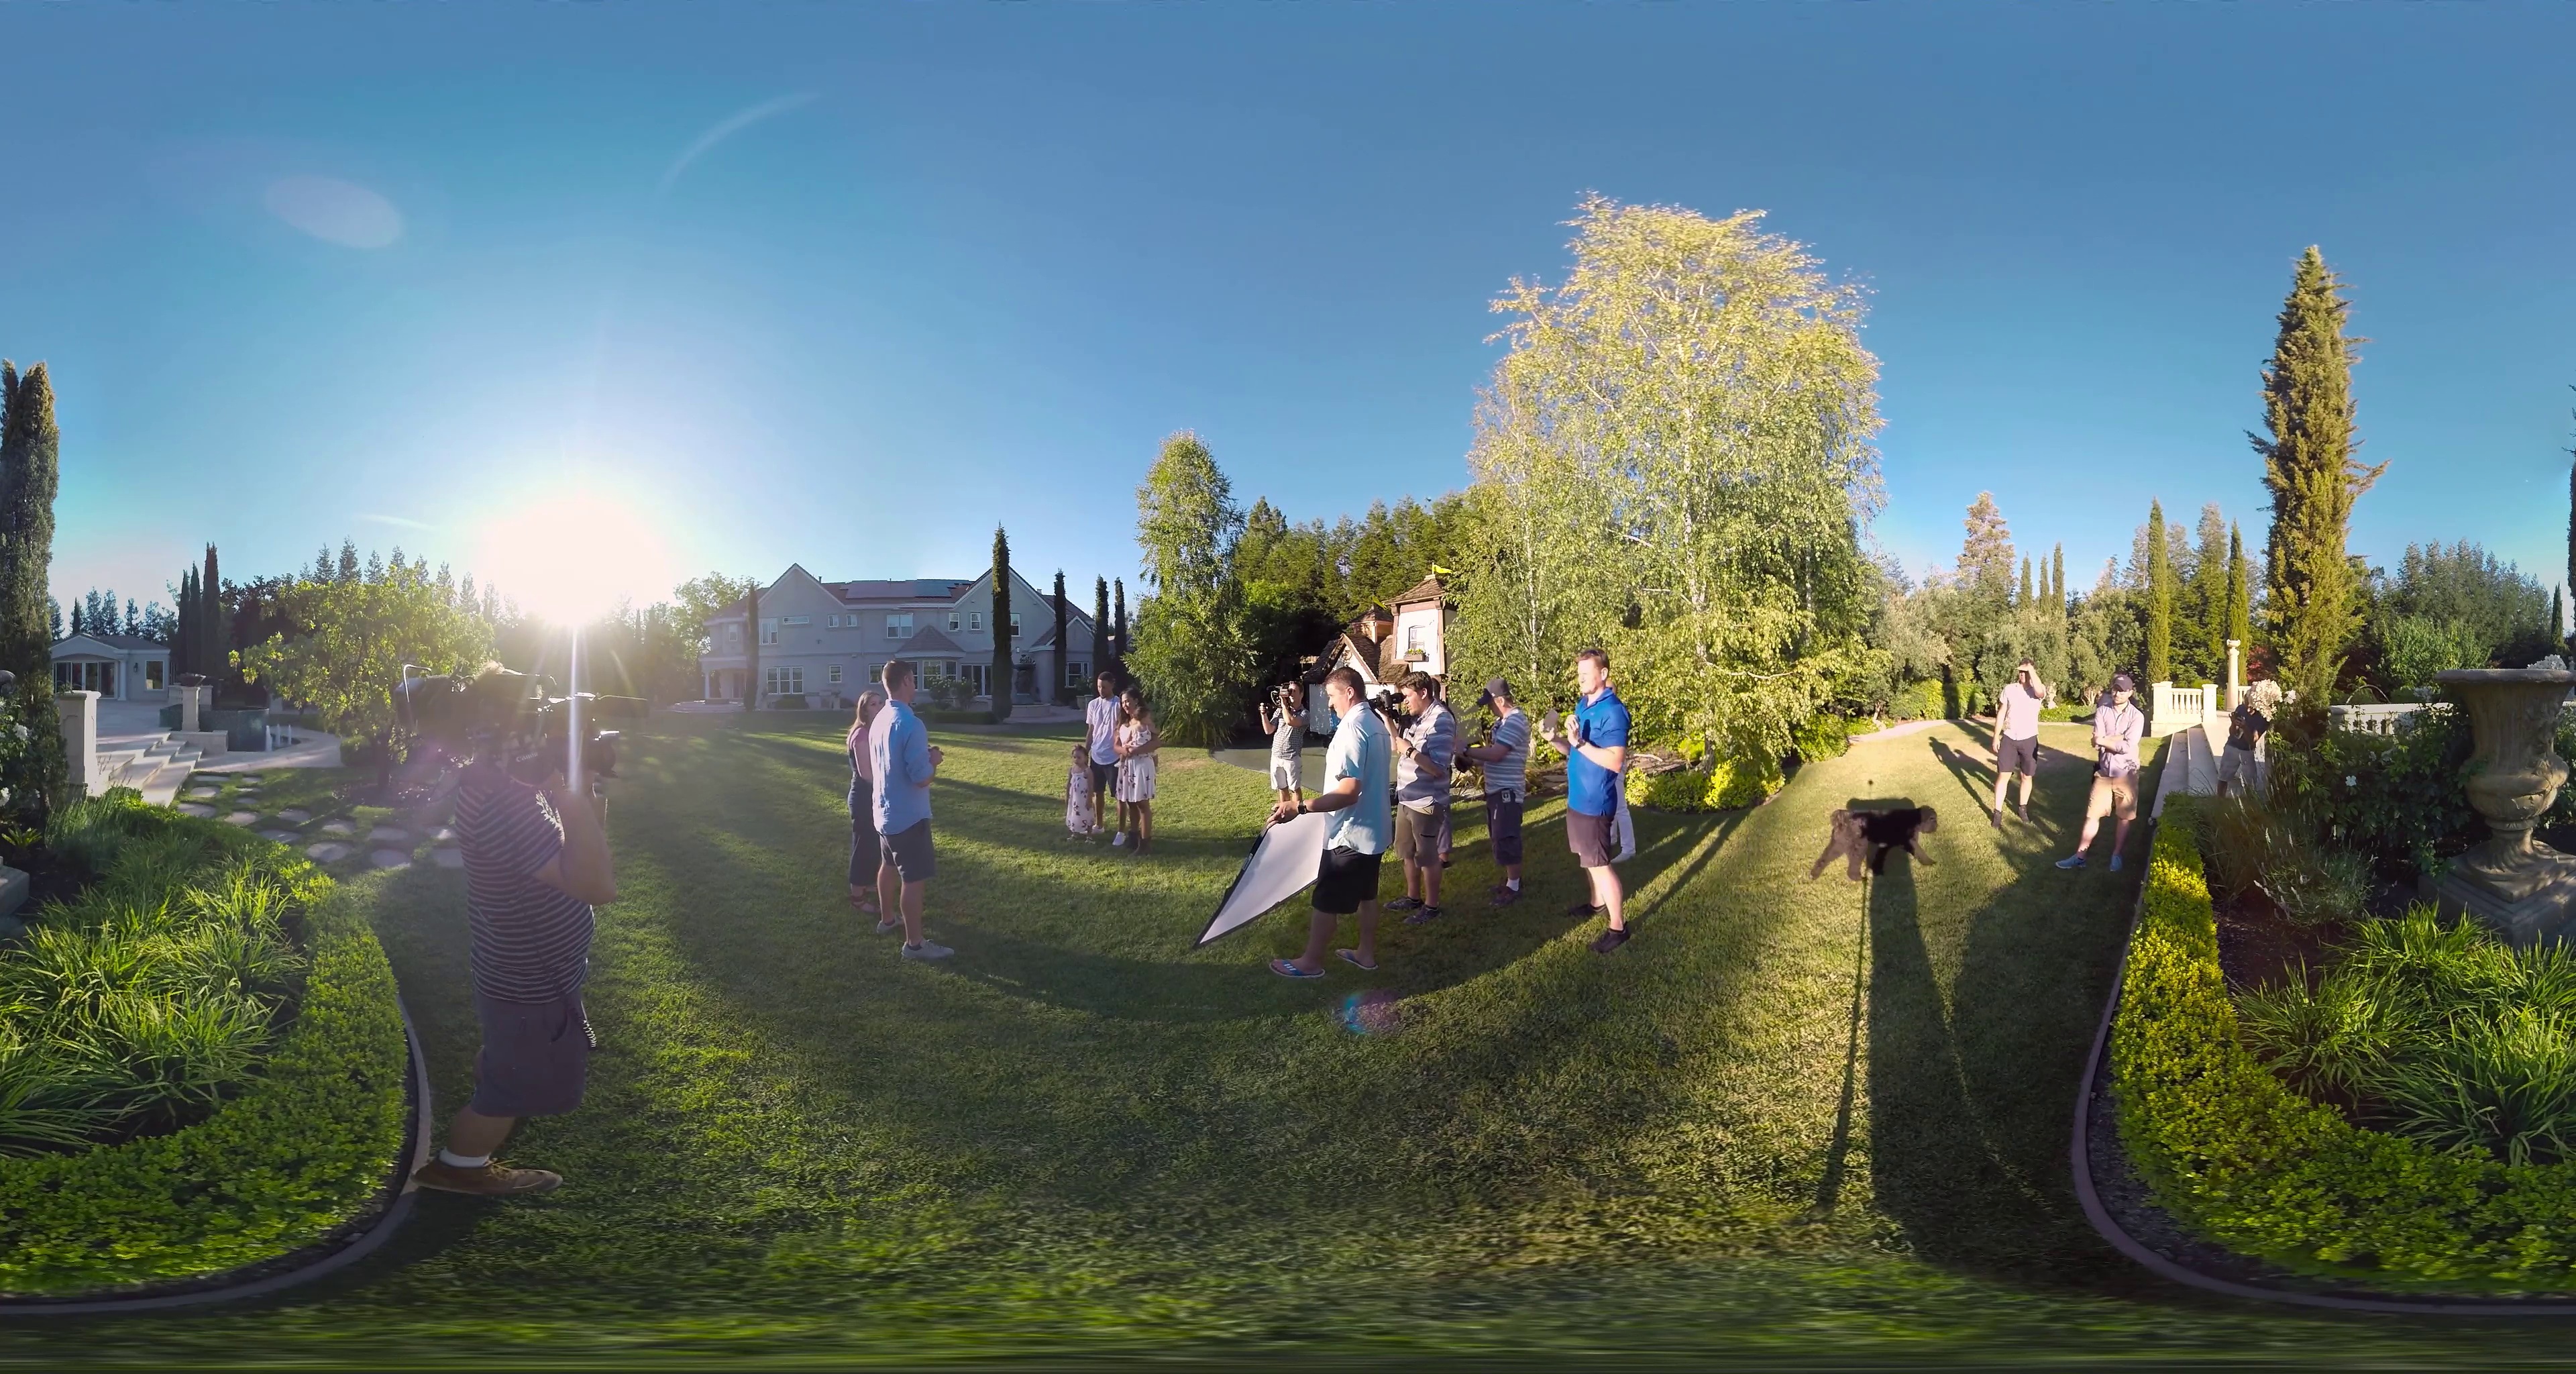
Referred object: the person in a striped shirt holding a camera

Referred object: the tall sunlit birch tree

Referred object: the dog opposite the man in blue